Carl Robert Osten-Sacken

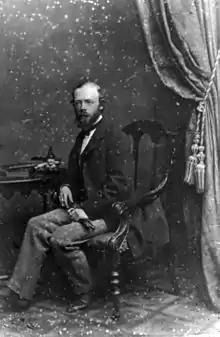
Carl Robert Osten-Sacken

Carl Robert Osten-Sacken or Carl-Robert Romanovich, Baron von der Osten-Sacken, Baron Osten Sacken (21 August 1828, – 20 May 1906) was a German-Russian diplomat and entomologist. He served as the Russian consul general in New York City during the American Civil War, living in the United States from 1856 to 1877. He worked on the taxonomy of flies in general and particularly of the family Tipulidae (crane flies).